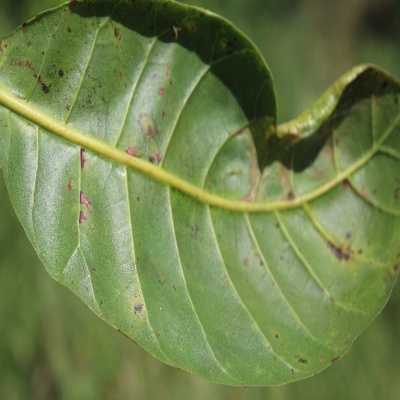
Crop: Cashew
Condition: anthracnose